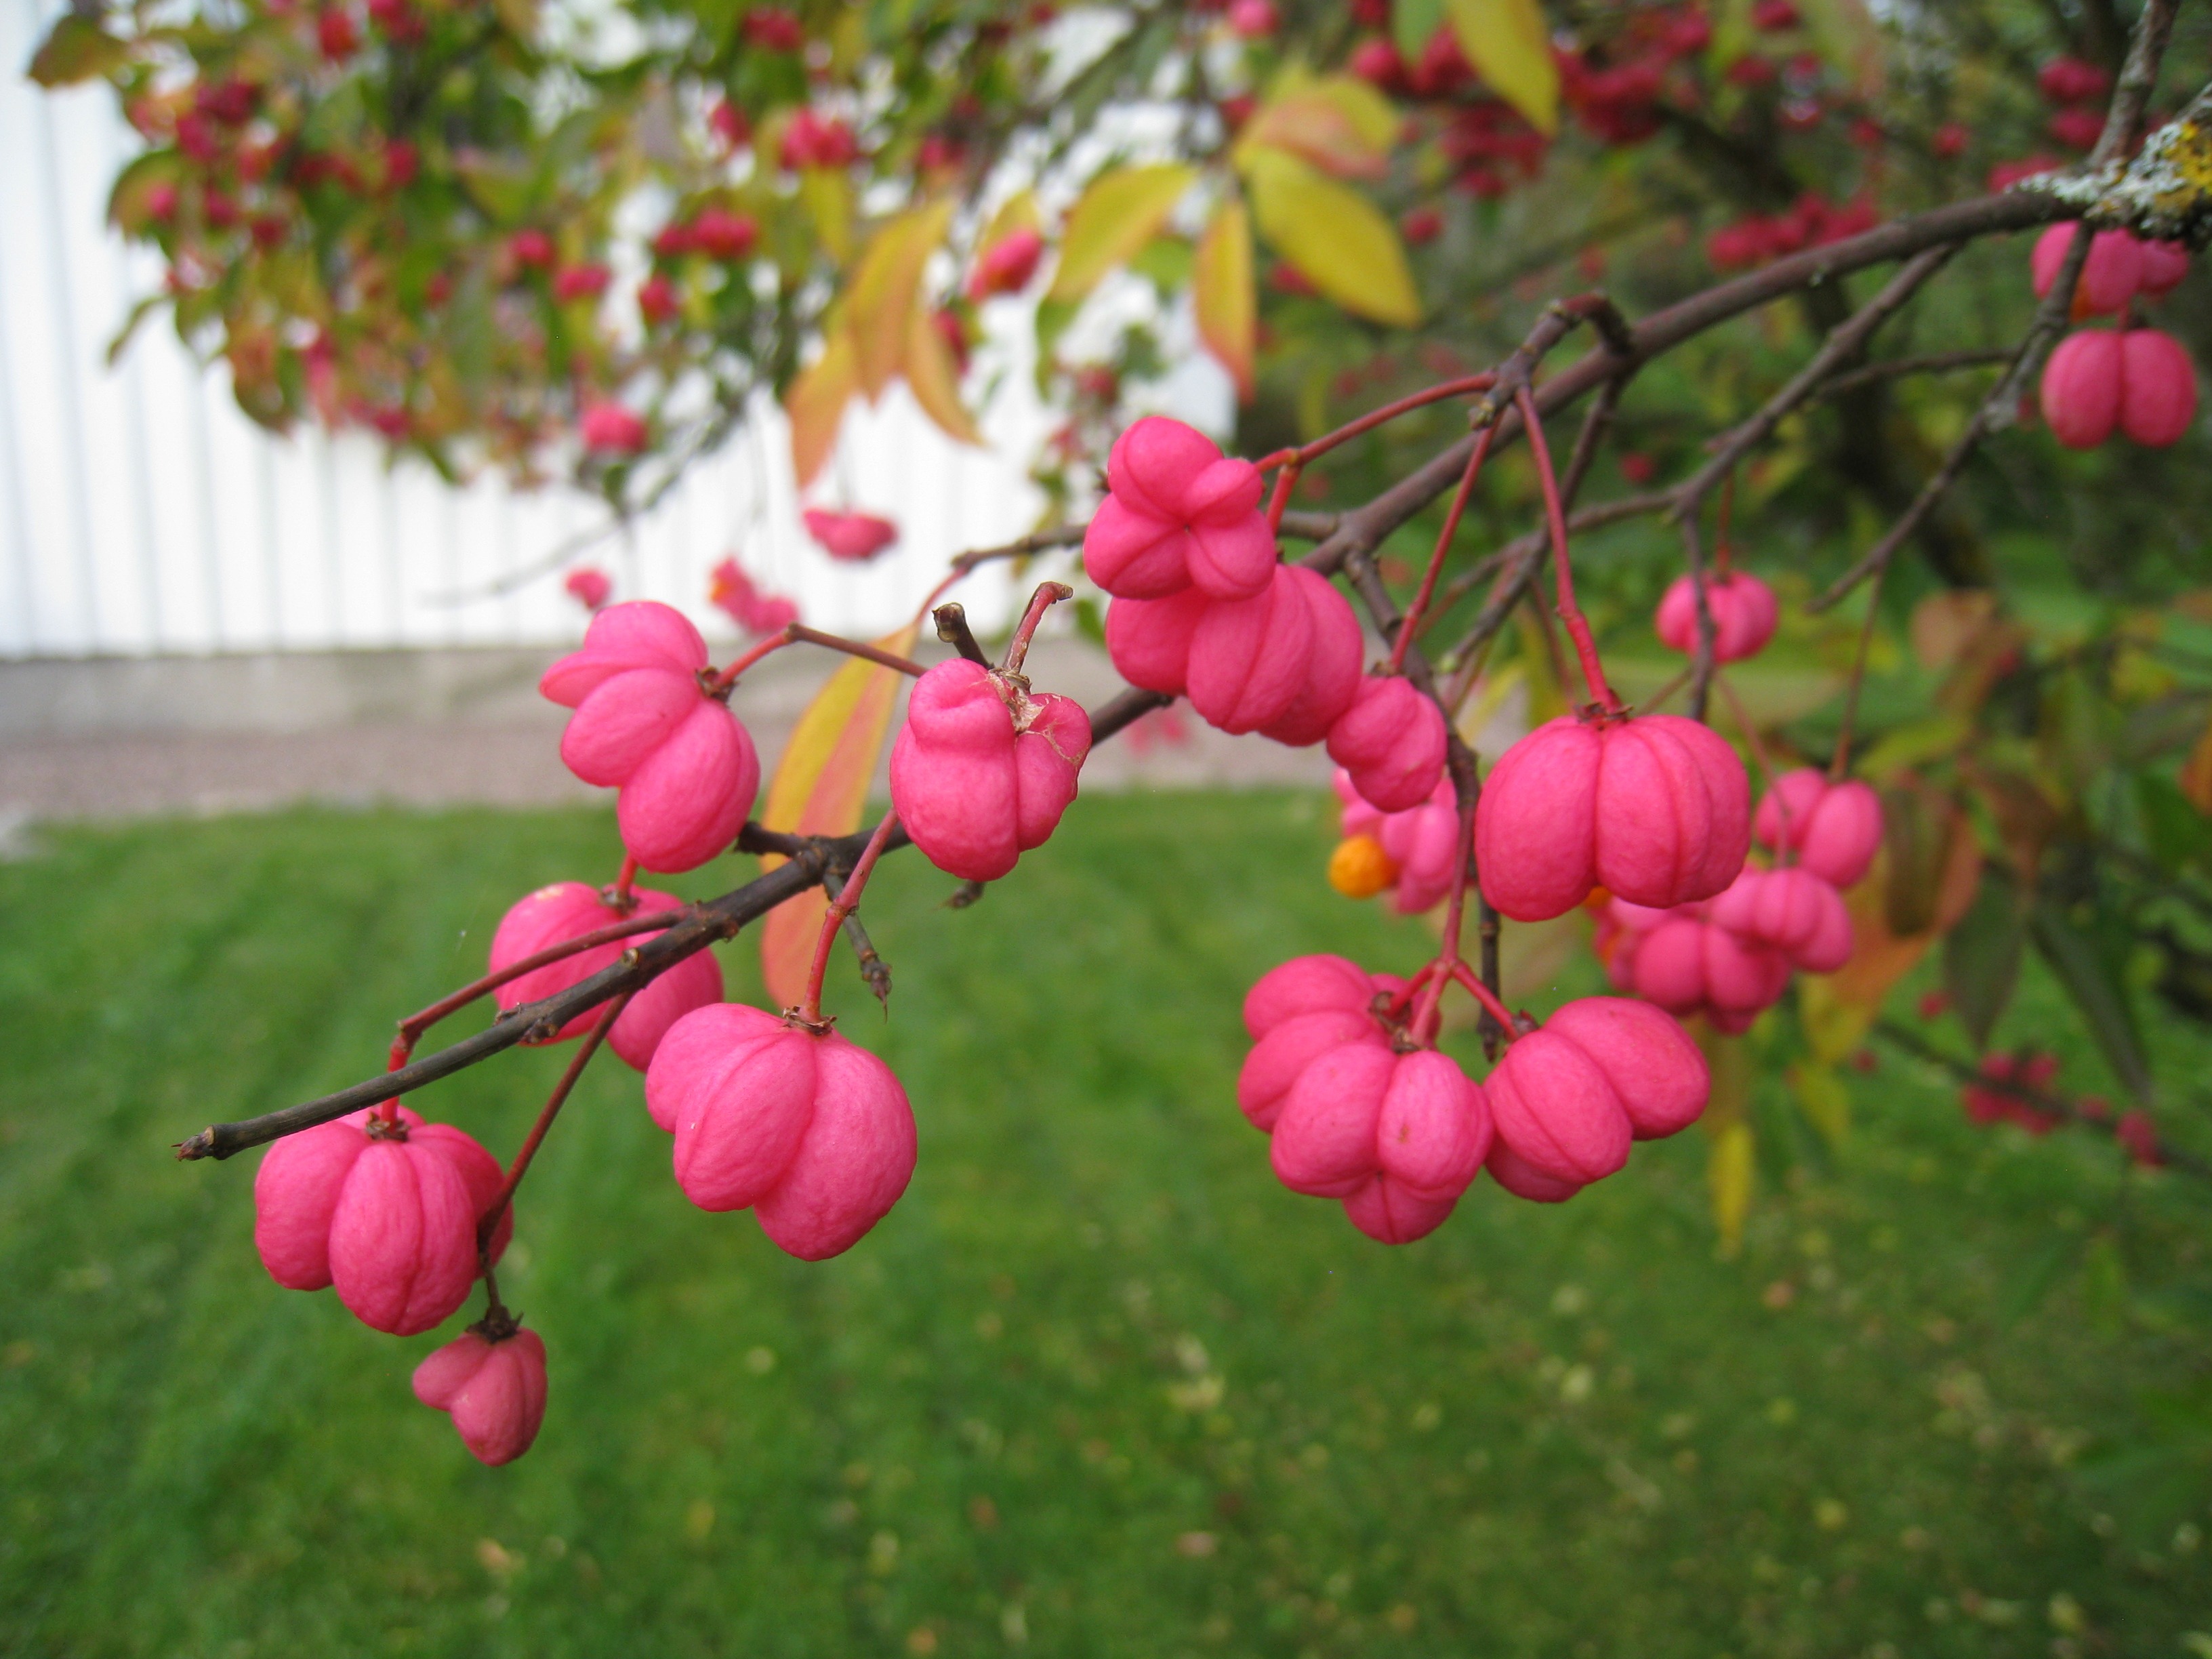
tree, grass, branch, blossom, plant, fruit, berry, house, leaf, flower, summer, bush, food, produce, autumn, botany, garden, flora, flowers, shrub, flowering plant, woody plant, land plant, benved